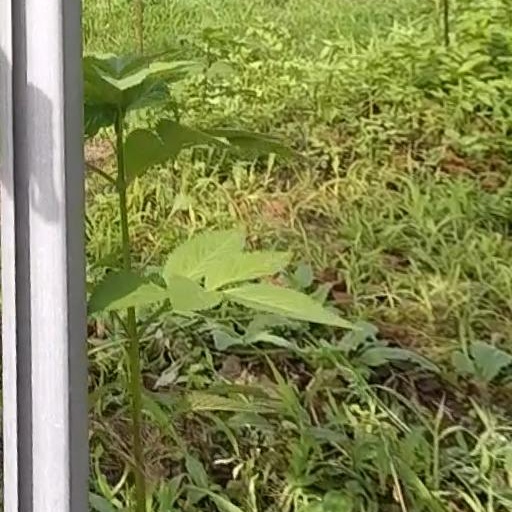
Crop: grape